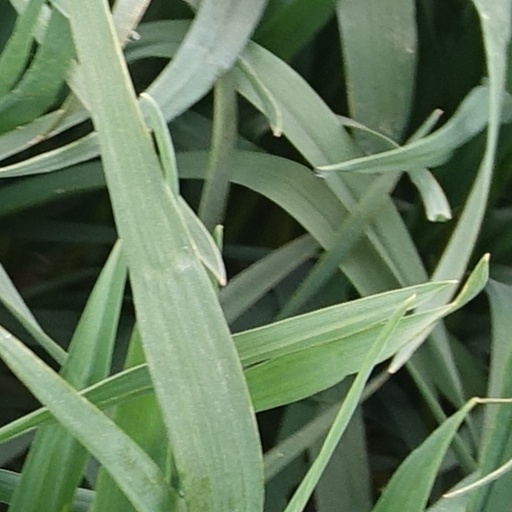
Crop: wheat